The Autobiography of Malcolm X

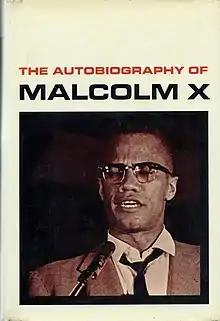
First edition

The Autobiography of Malcolm X is an autobiography written by Muslim American minister and activist Malcolm X in collaboration with American journalist Alex Haley. It was released posthumously on October 29, 1965, nine months after his assassination. Haley coauthored the book based on a series of in-depth interviews he conducted between 1963 and 1965. The "Autobiography" is a religious conversion narrative which outlines Malcolm X's philosophy of Black pride, Black nationalism, and pan-Africanism. After he was killed, Haley wrote the book's epilogue, which describes their collaborative process and the events at the end of Malcolm's life.